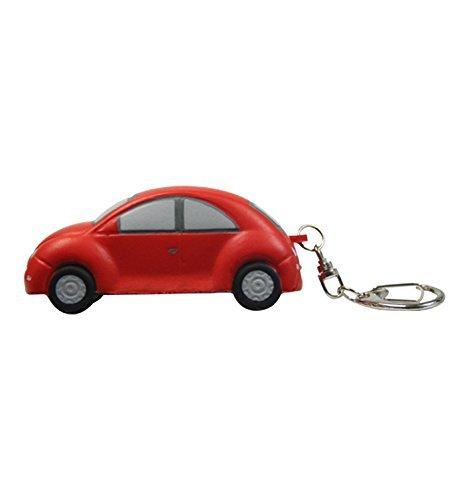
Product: Bug Style Car Stress Reliever Key Chain - Red - Promotional Product - Your Logo Imprinted (Case Pack of 144)
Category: Toys & Games | Play Vehicles | Die-Cast Vehicles
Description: Red Bug style car shaped key chain stress reliever.
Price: $145.32
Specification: ProductDimensions:3x1.2inches|ItemWeight:5.8pounds|ShippingWeight:5.8pounds(Viewshippingratesandpolicies)|ASIN:B01D3GWYEM|Itemmodelnumber:754769500645|Manufacturerrecommendedage:36months-15years